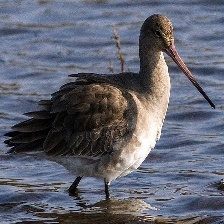
Species: BAR-TAILED GODWIT
Scientific name: LIMOSA LAPPONICA